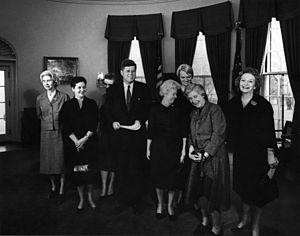
Allene Rosalind Jeanes est une chimiste américaine spécialisée en chimie organique. Outre ses travaux sur les polysaccharides qui ont permis le développement du dextrane, on lui doit la découverte de la gomme xanthane.